Oberbarmen station

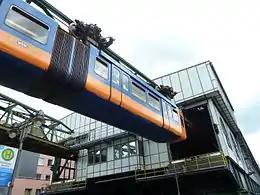
Train entering turning loop in depot building

Oberbarmen is the eastern terminal of the Wuppertal Schwebebahn; it is located in the Barmen area of Wuppertal. The terminal consists of two buildings, the station proper and the depot with the loop for the train to turn around. The depot holds trains during the night. The buildings are suspended above the Wupper and separated by a bridge, the Wupperbrücke Berliner Platz. The main works for maintenance and repair are at the Vohwinkel Schwebebahn terminal.